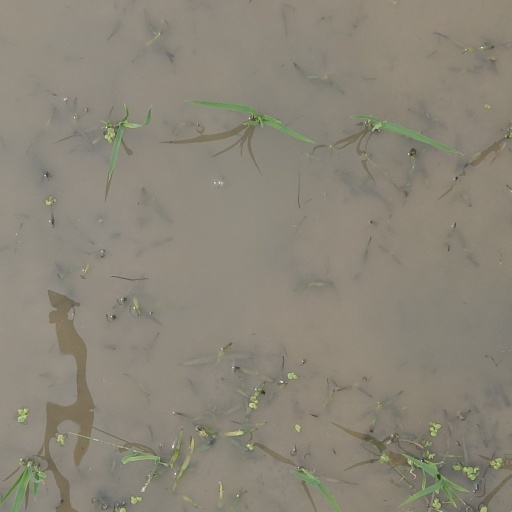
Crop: rice